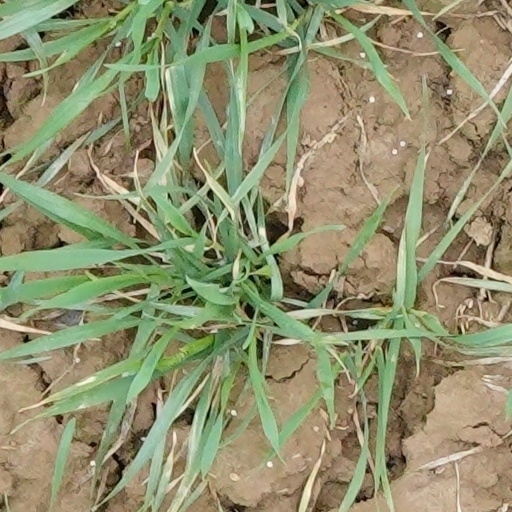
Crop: wheat